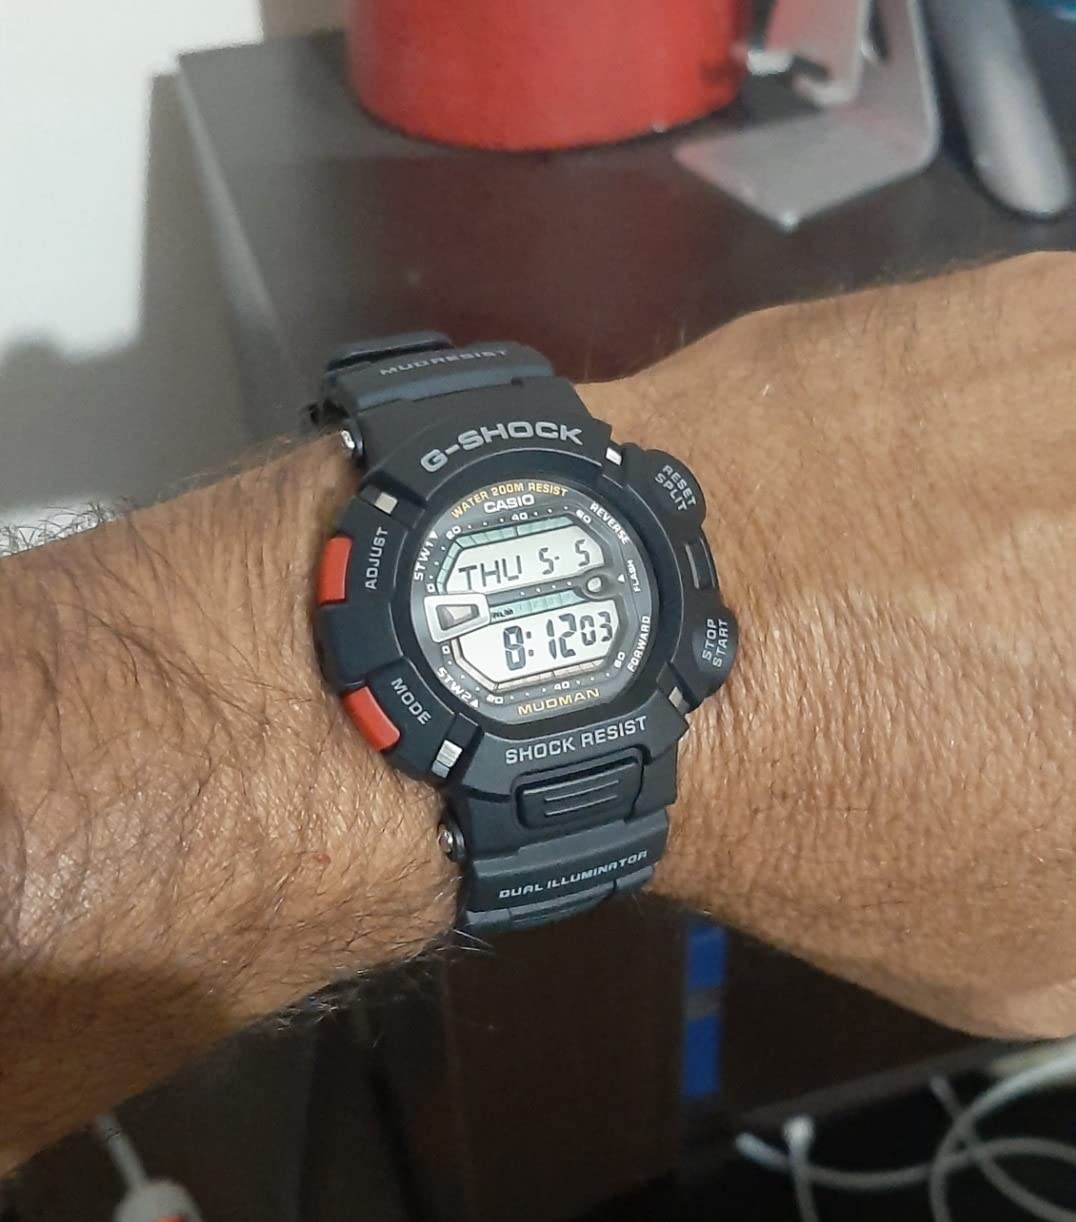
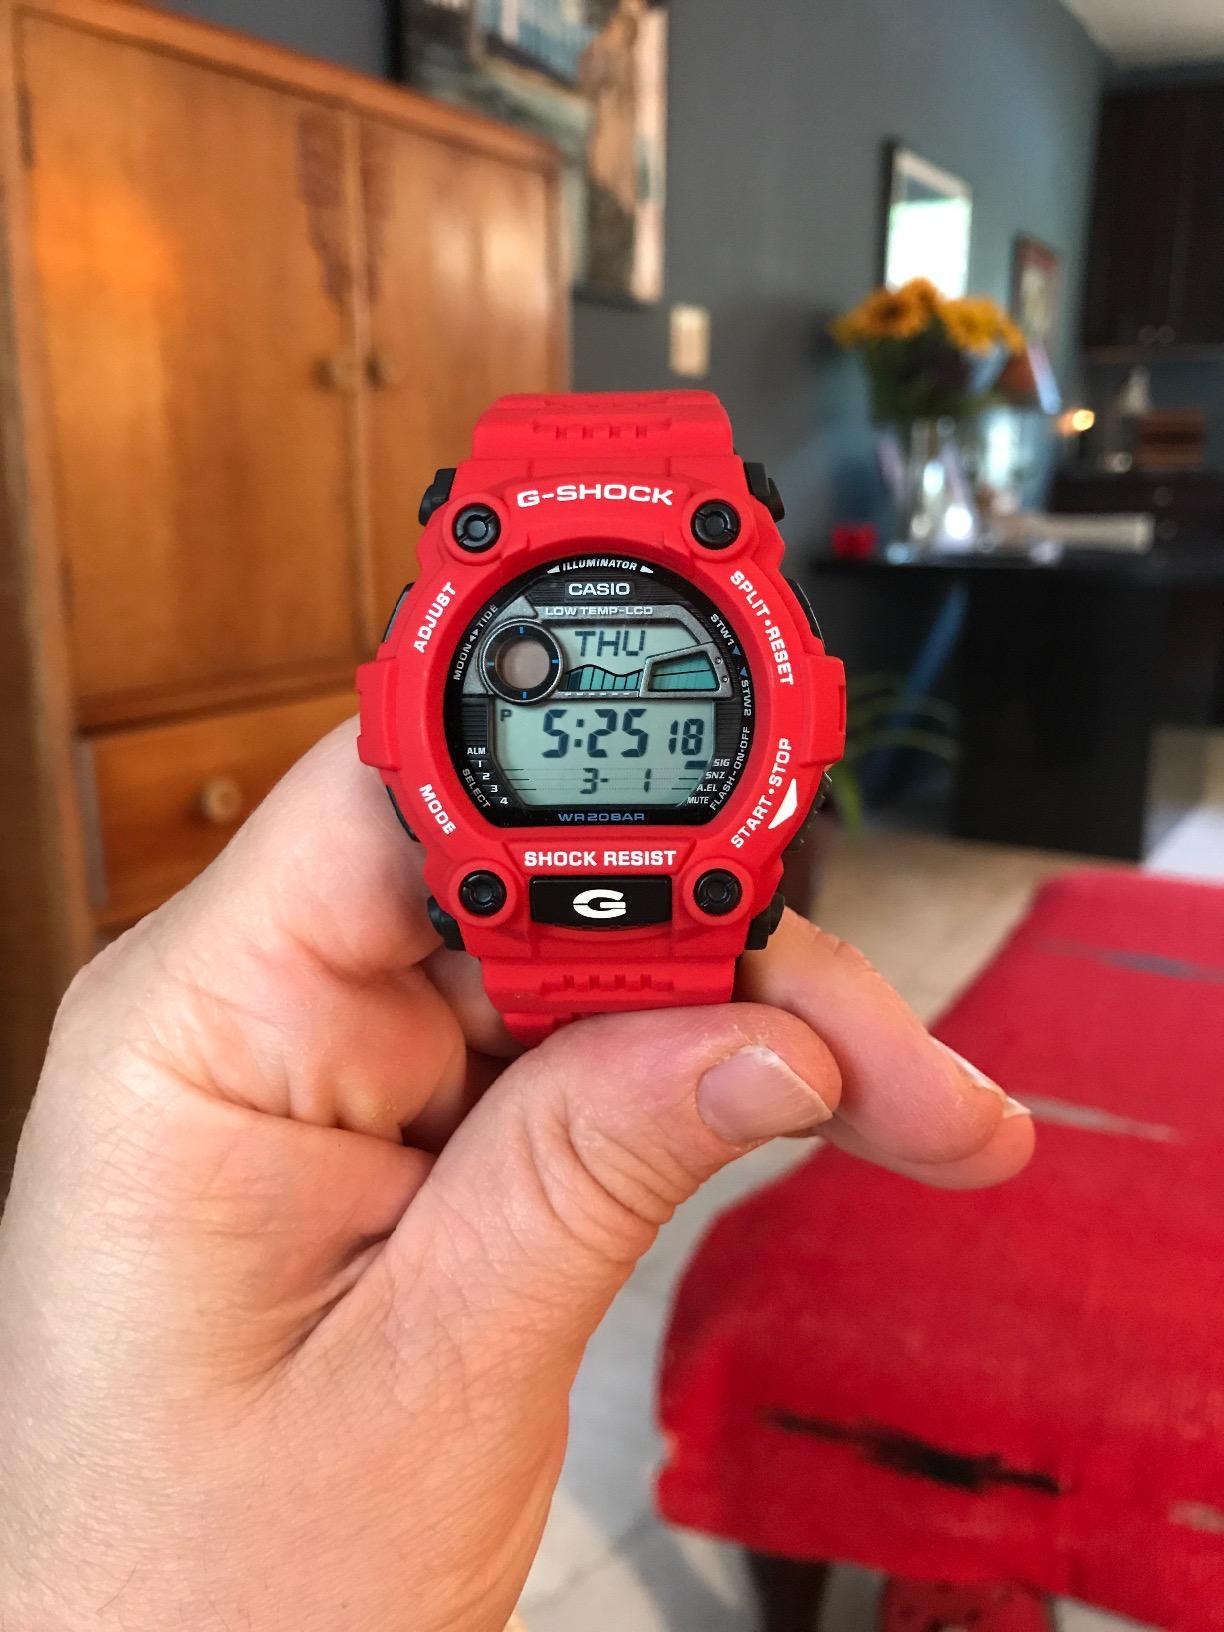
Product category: accessories_watch
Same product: no